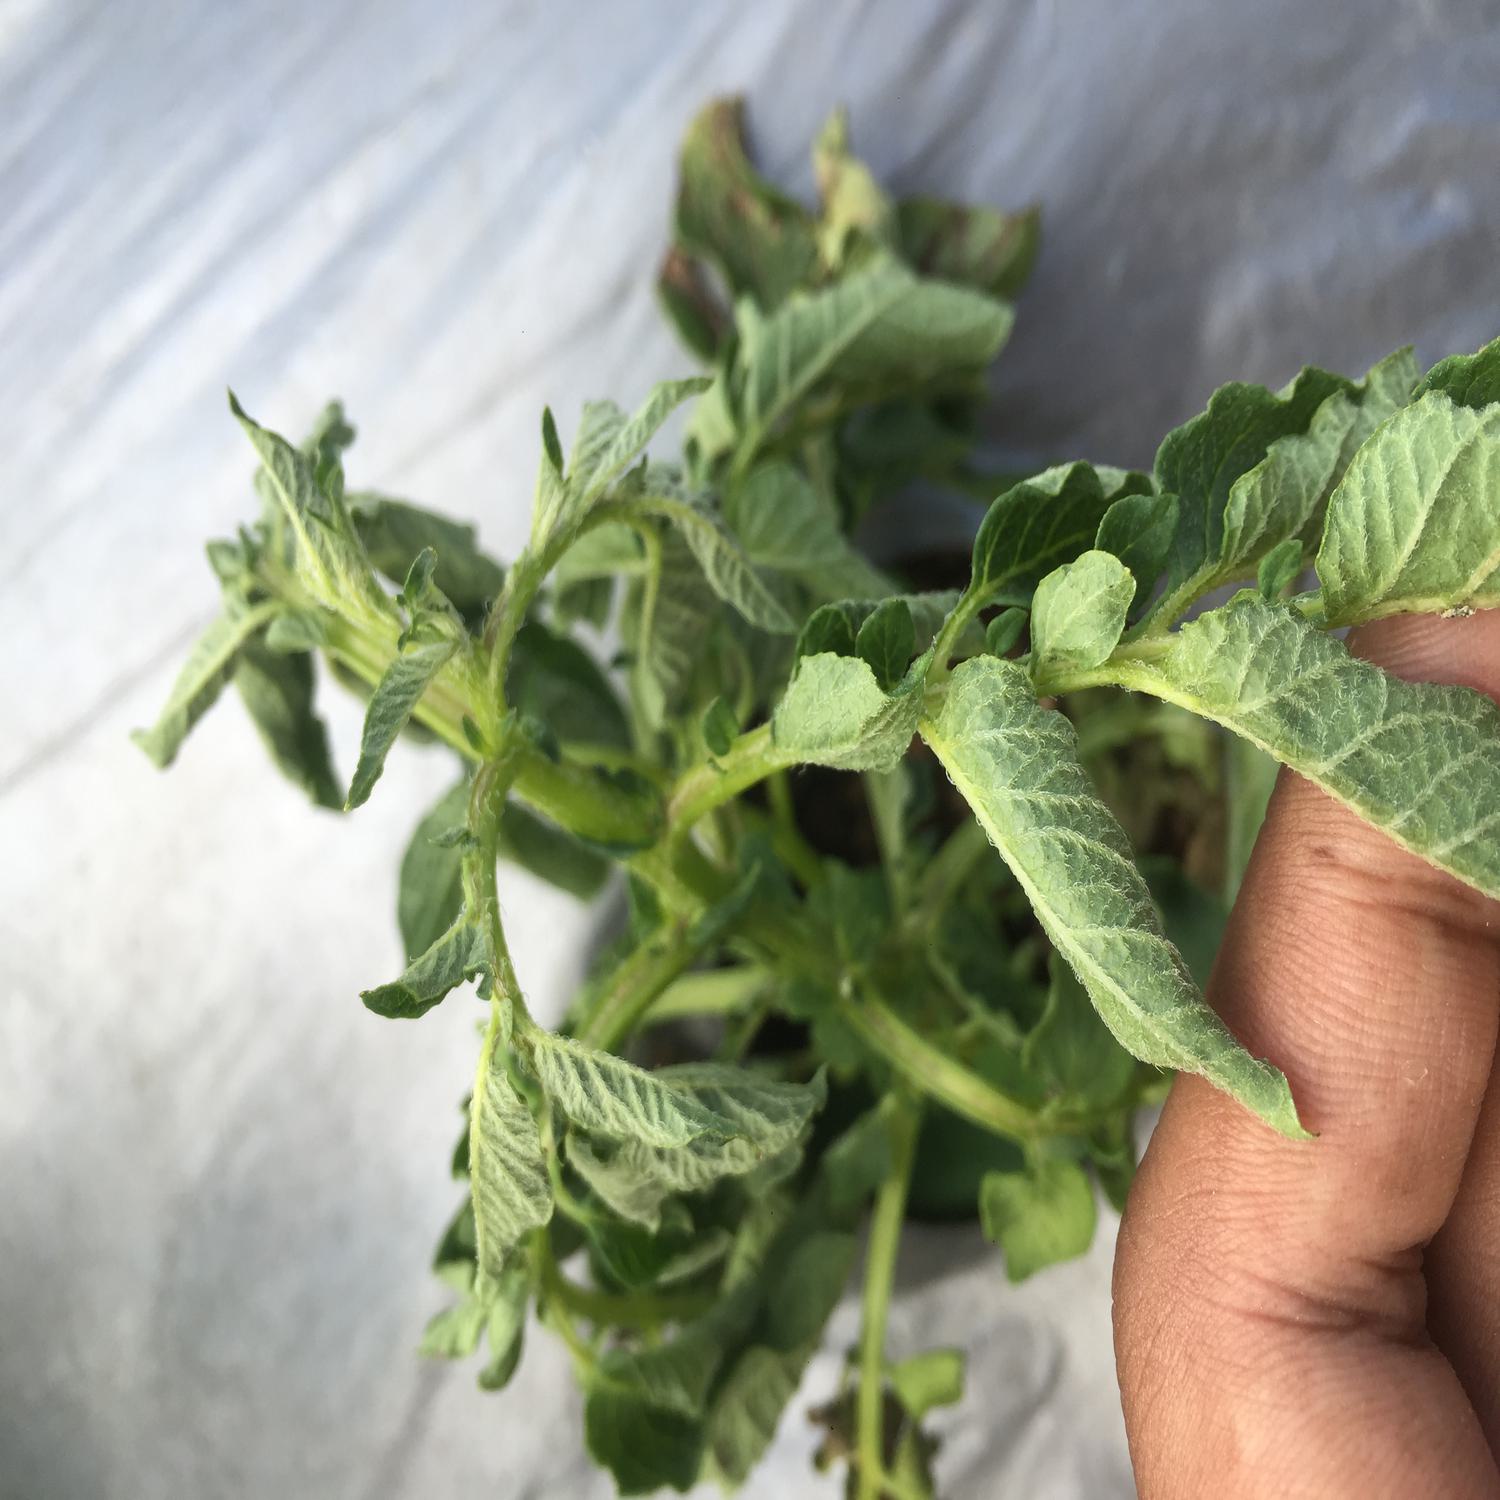
Label: Bacteria